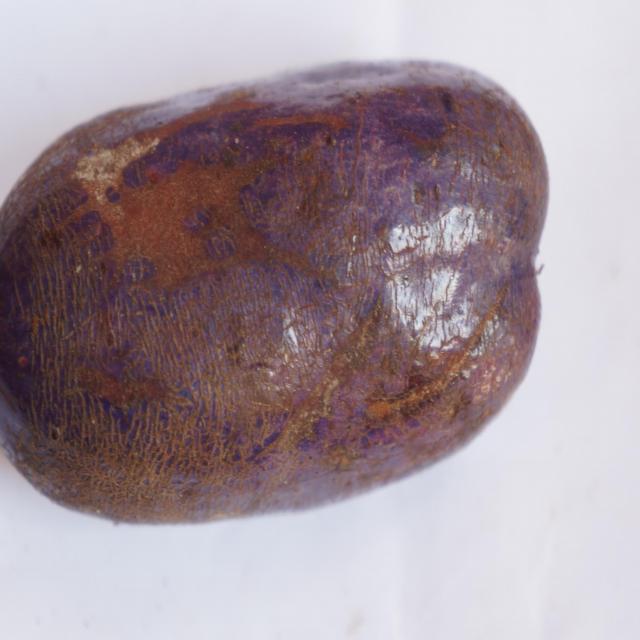
Plum grade: bruised